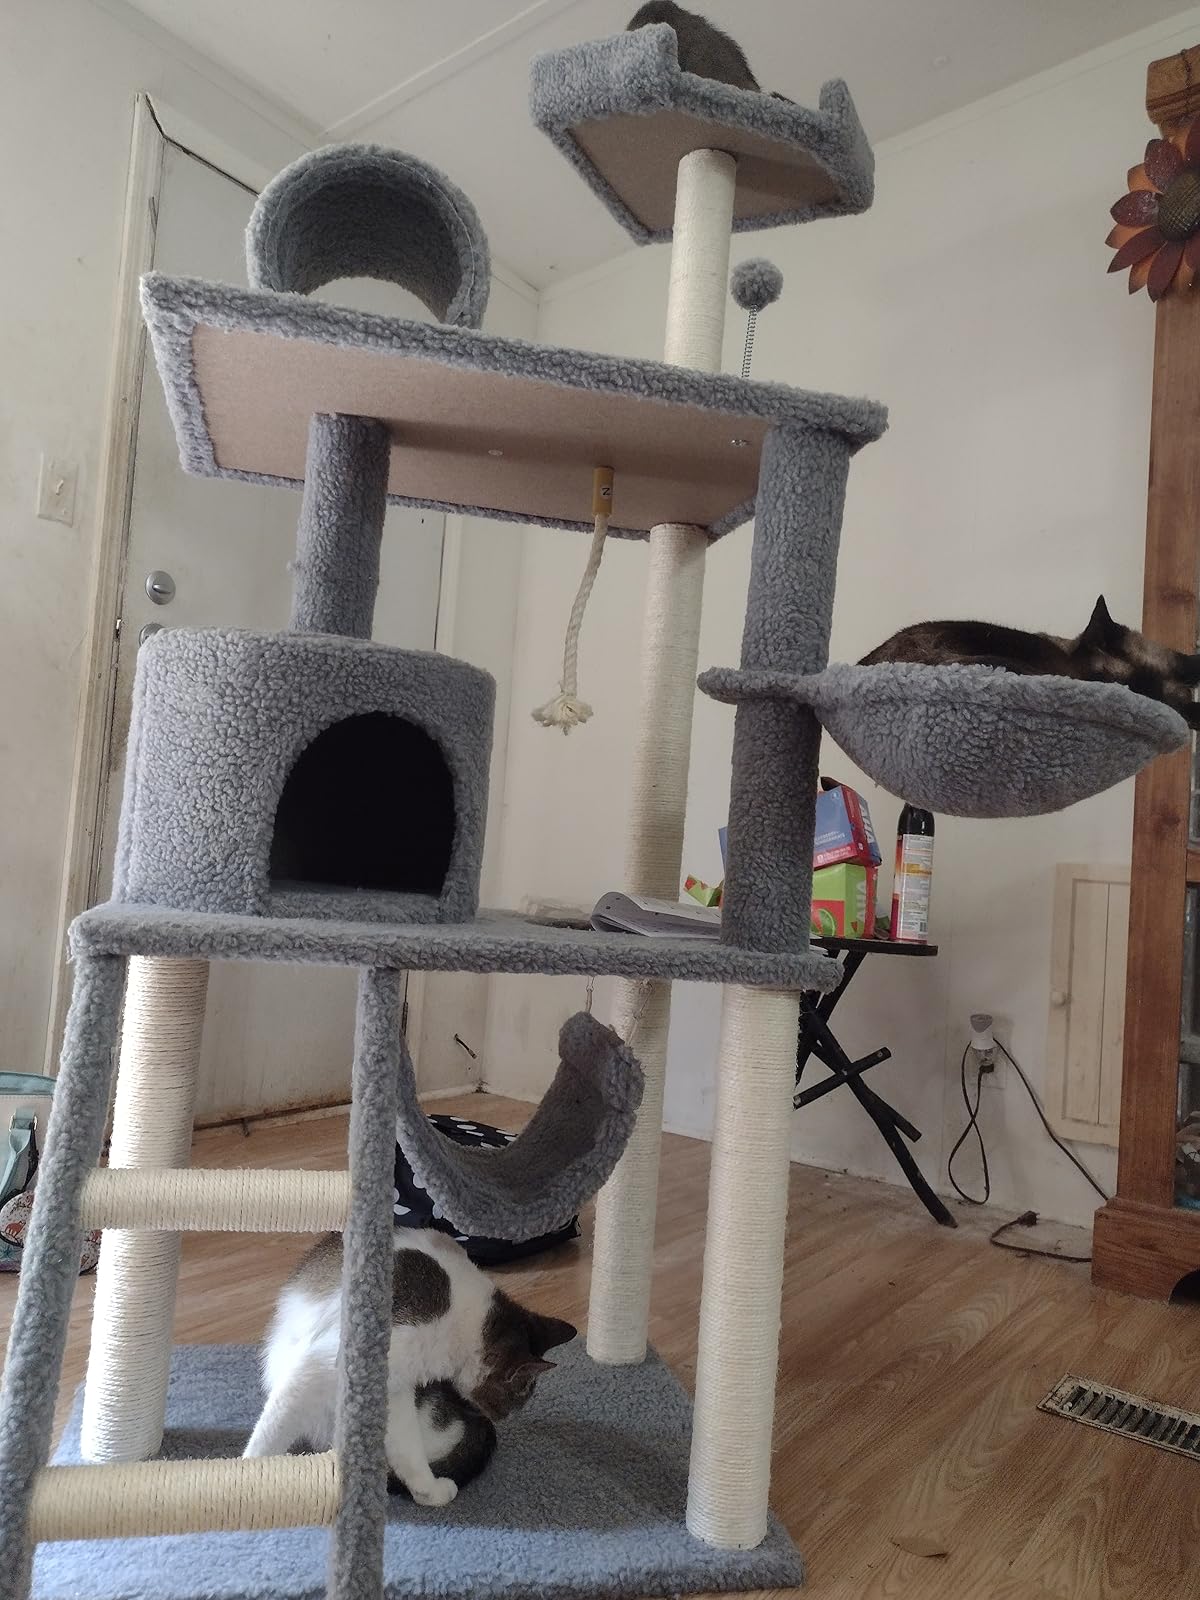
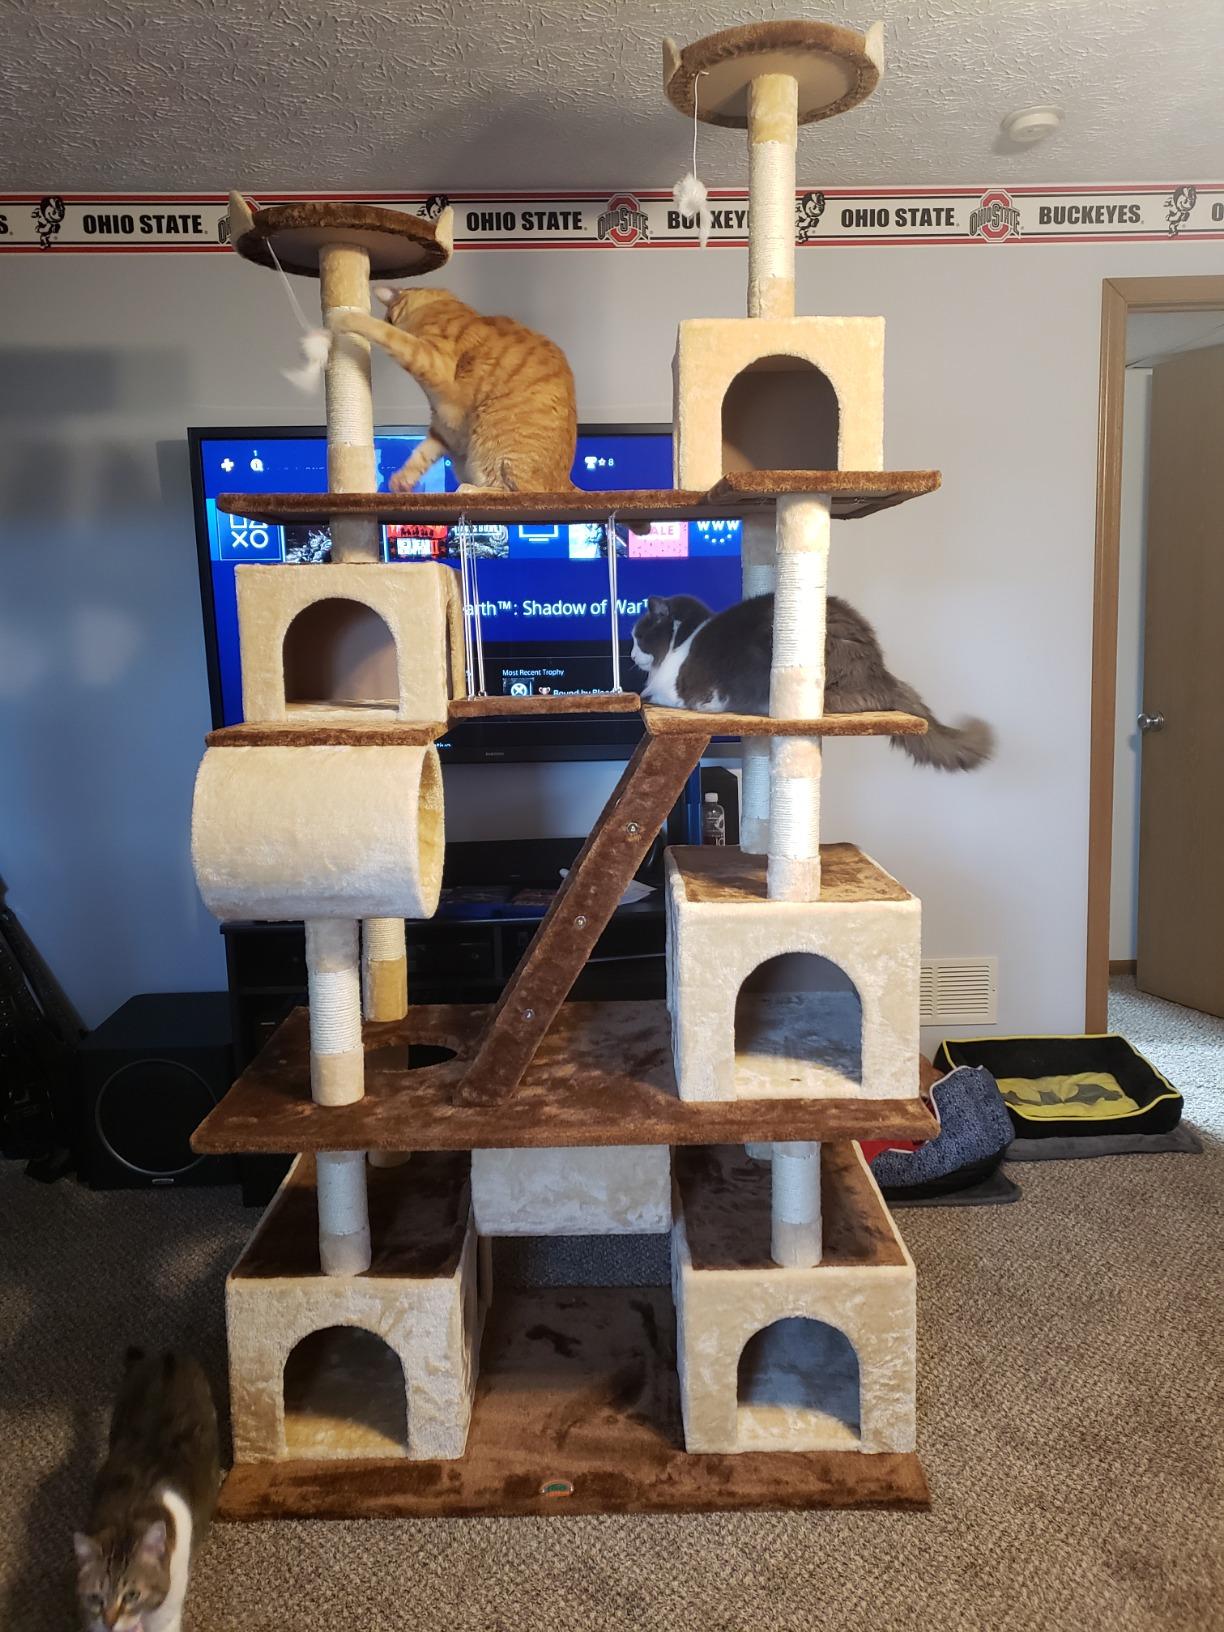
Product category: items_cat tree
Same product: no